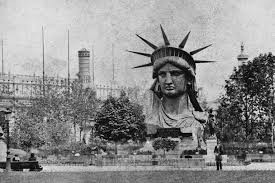
Landmark: Statue of Liberty